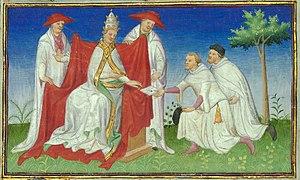
Cette page concerne l'année 1271 du calendrier julien.
Niccolò Polo et Matteo Polo sont des marchands itinérants vénitiens, plus connus comme étant respectivement le père et l'oncle de l'explorateur Marco Polo. Les deux frères se sont lancés dans les affaires avant la naissance de Marco, établissant des comptoirs à Constantinople, Soudak en Crimée, ainsi que dans une partie occidentale de l'Empire mongol en Asie. Ils atteignent tous les deux la Chine médiévale avant de retourner temporairement en Europe pour livrer un message au pape Clément IV. Prenant le fils de Niccolò, Marco, avec eux, les Polo font ensuite un autre voyage vers l'Orient, comme délivré dans le livre de Marco, Le Livre des merveilles.